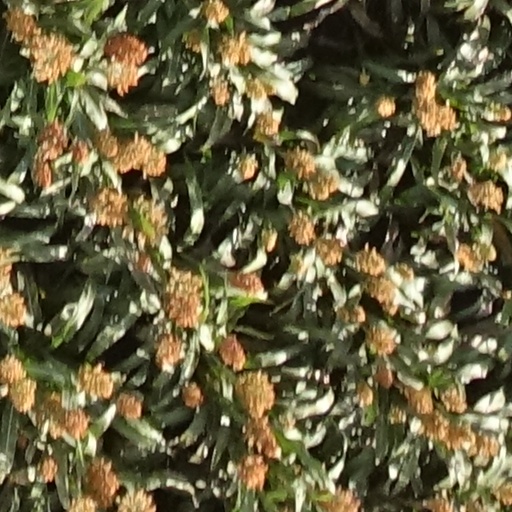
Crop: sorghum